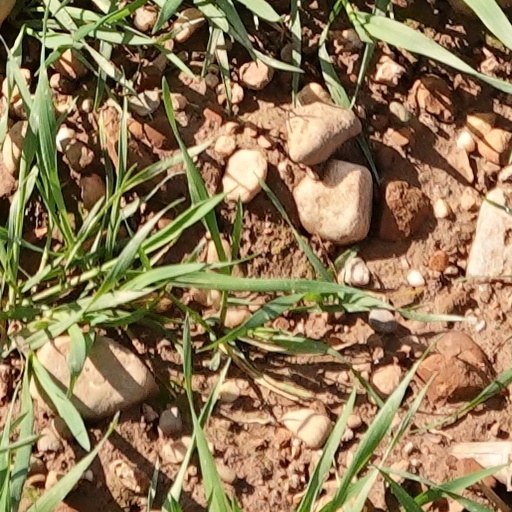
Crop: wheat